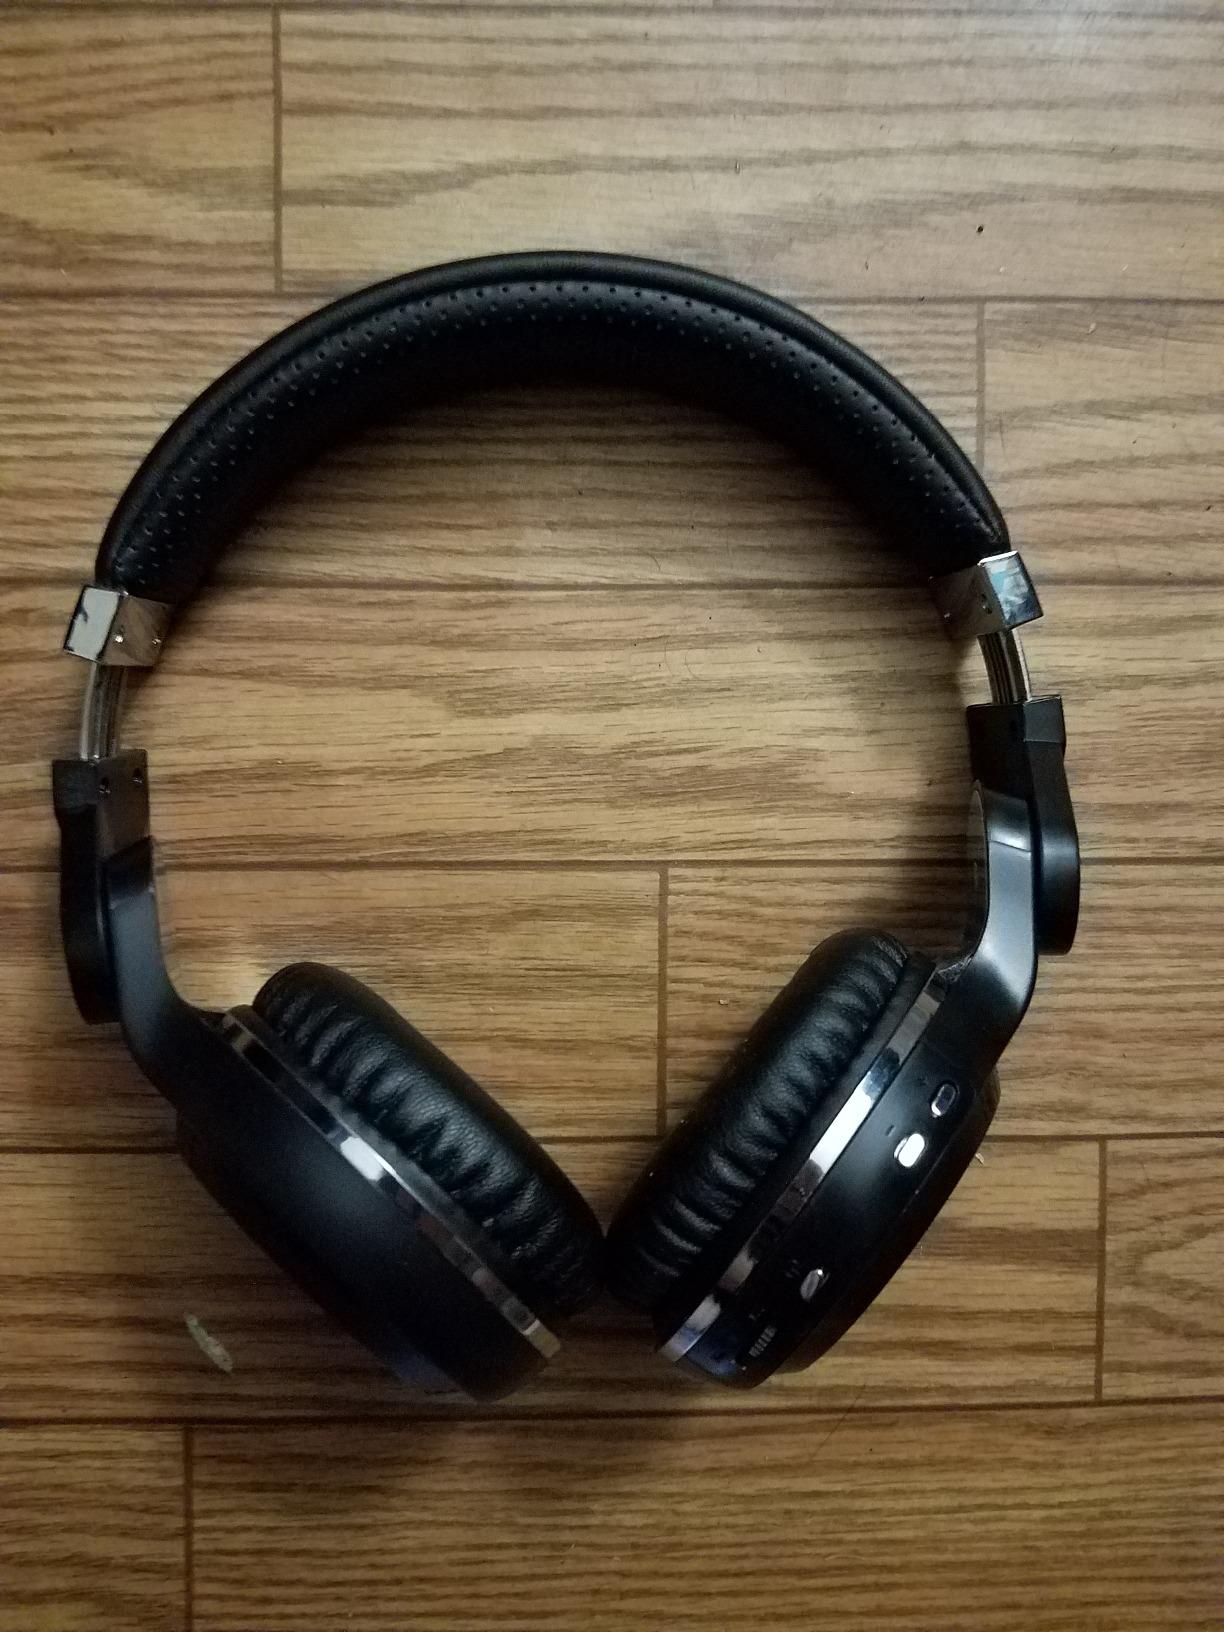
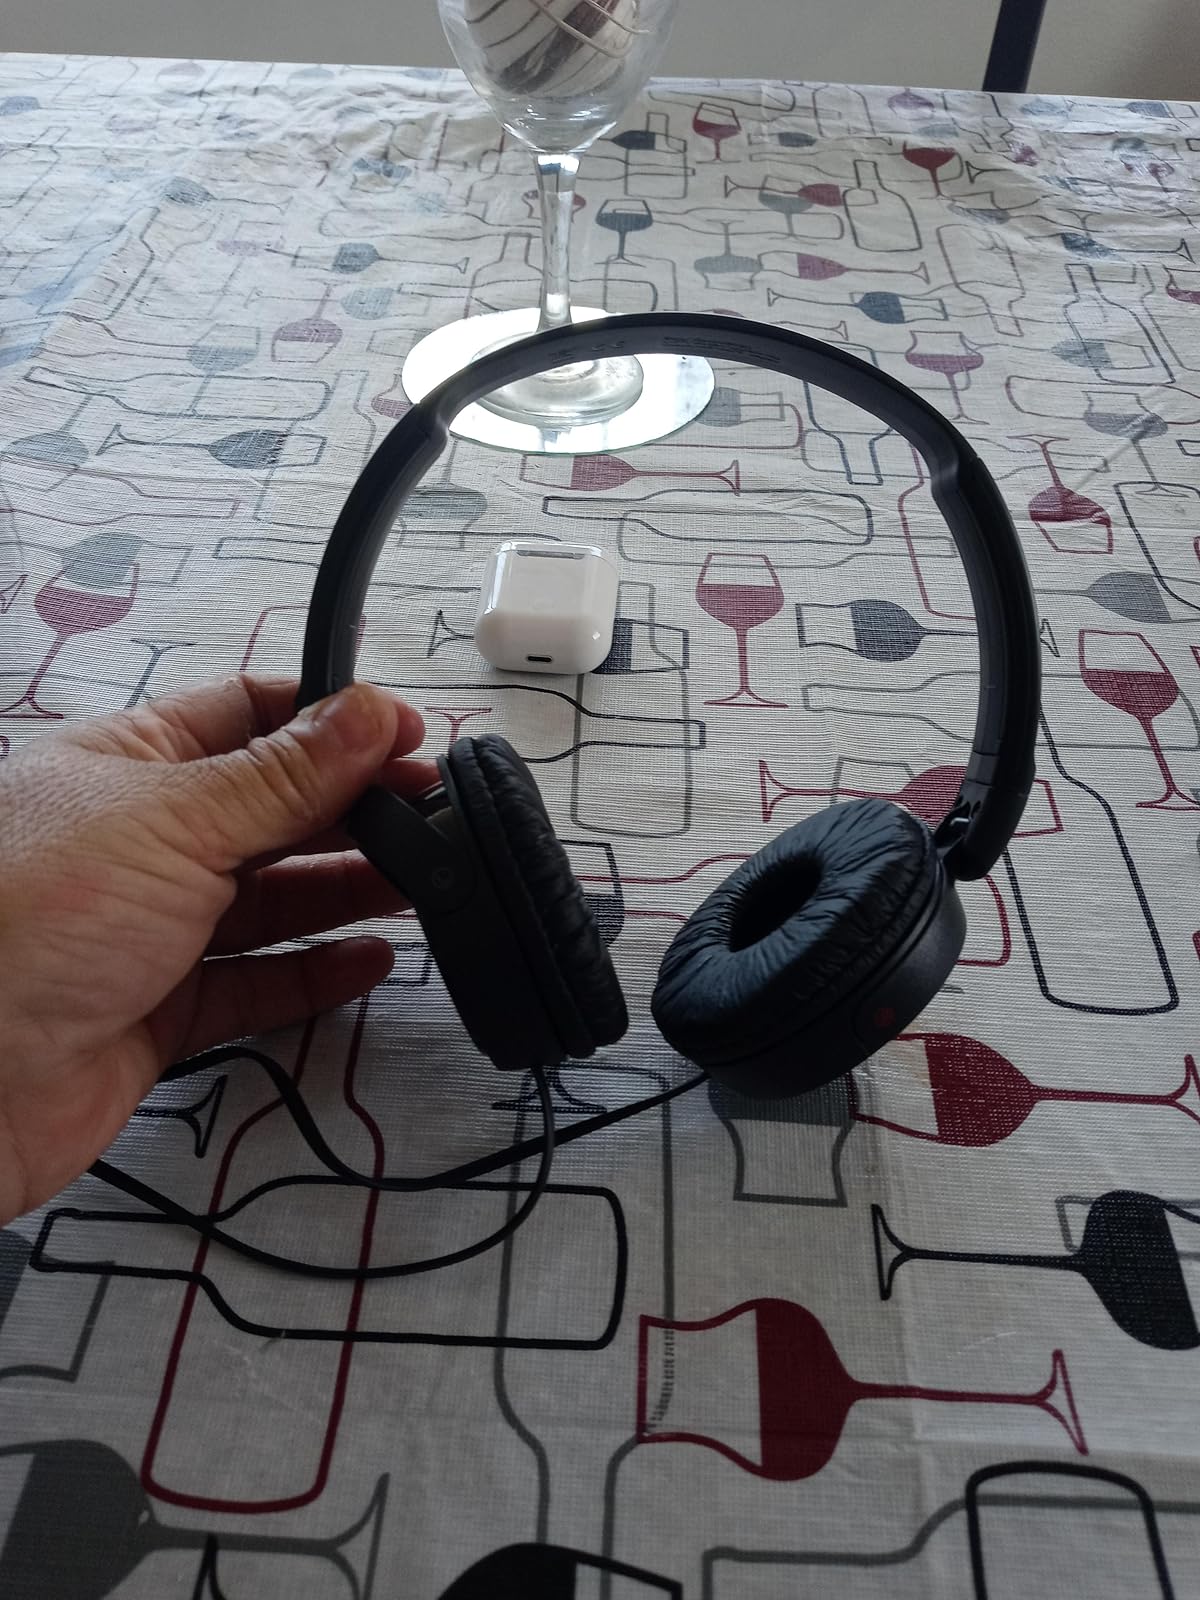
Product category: headphones
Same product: no